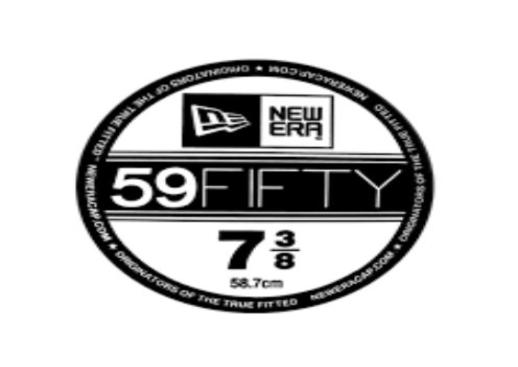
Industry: Clothes